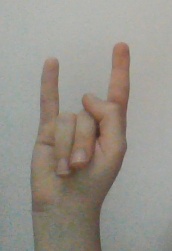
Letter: la